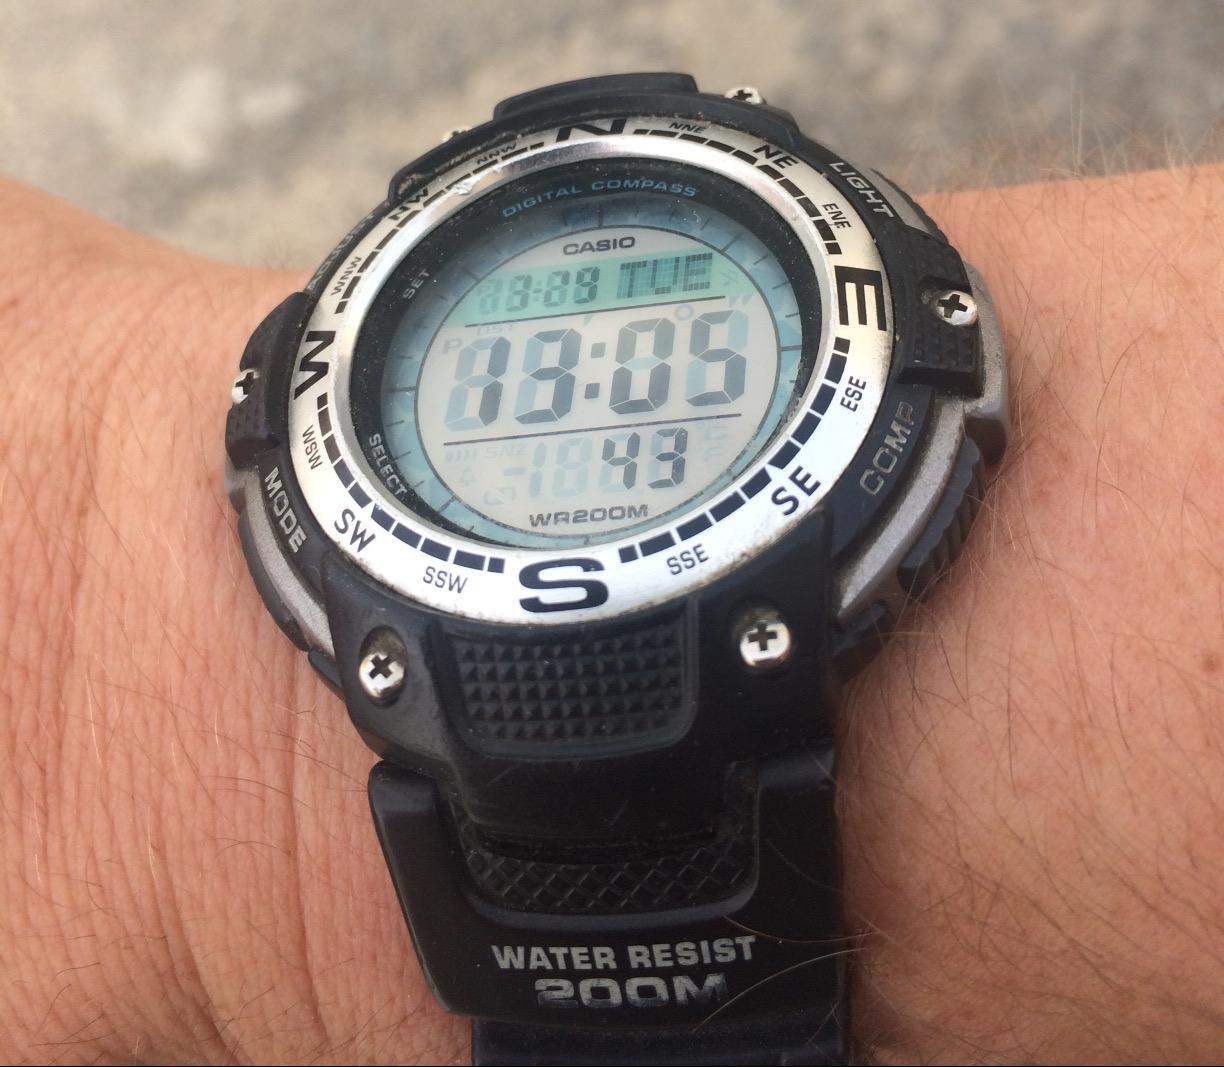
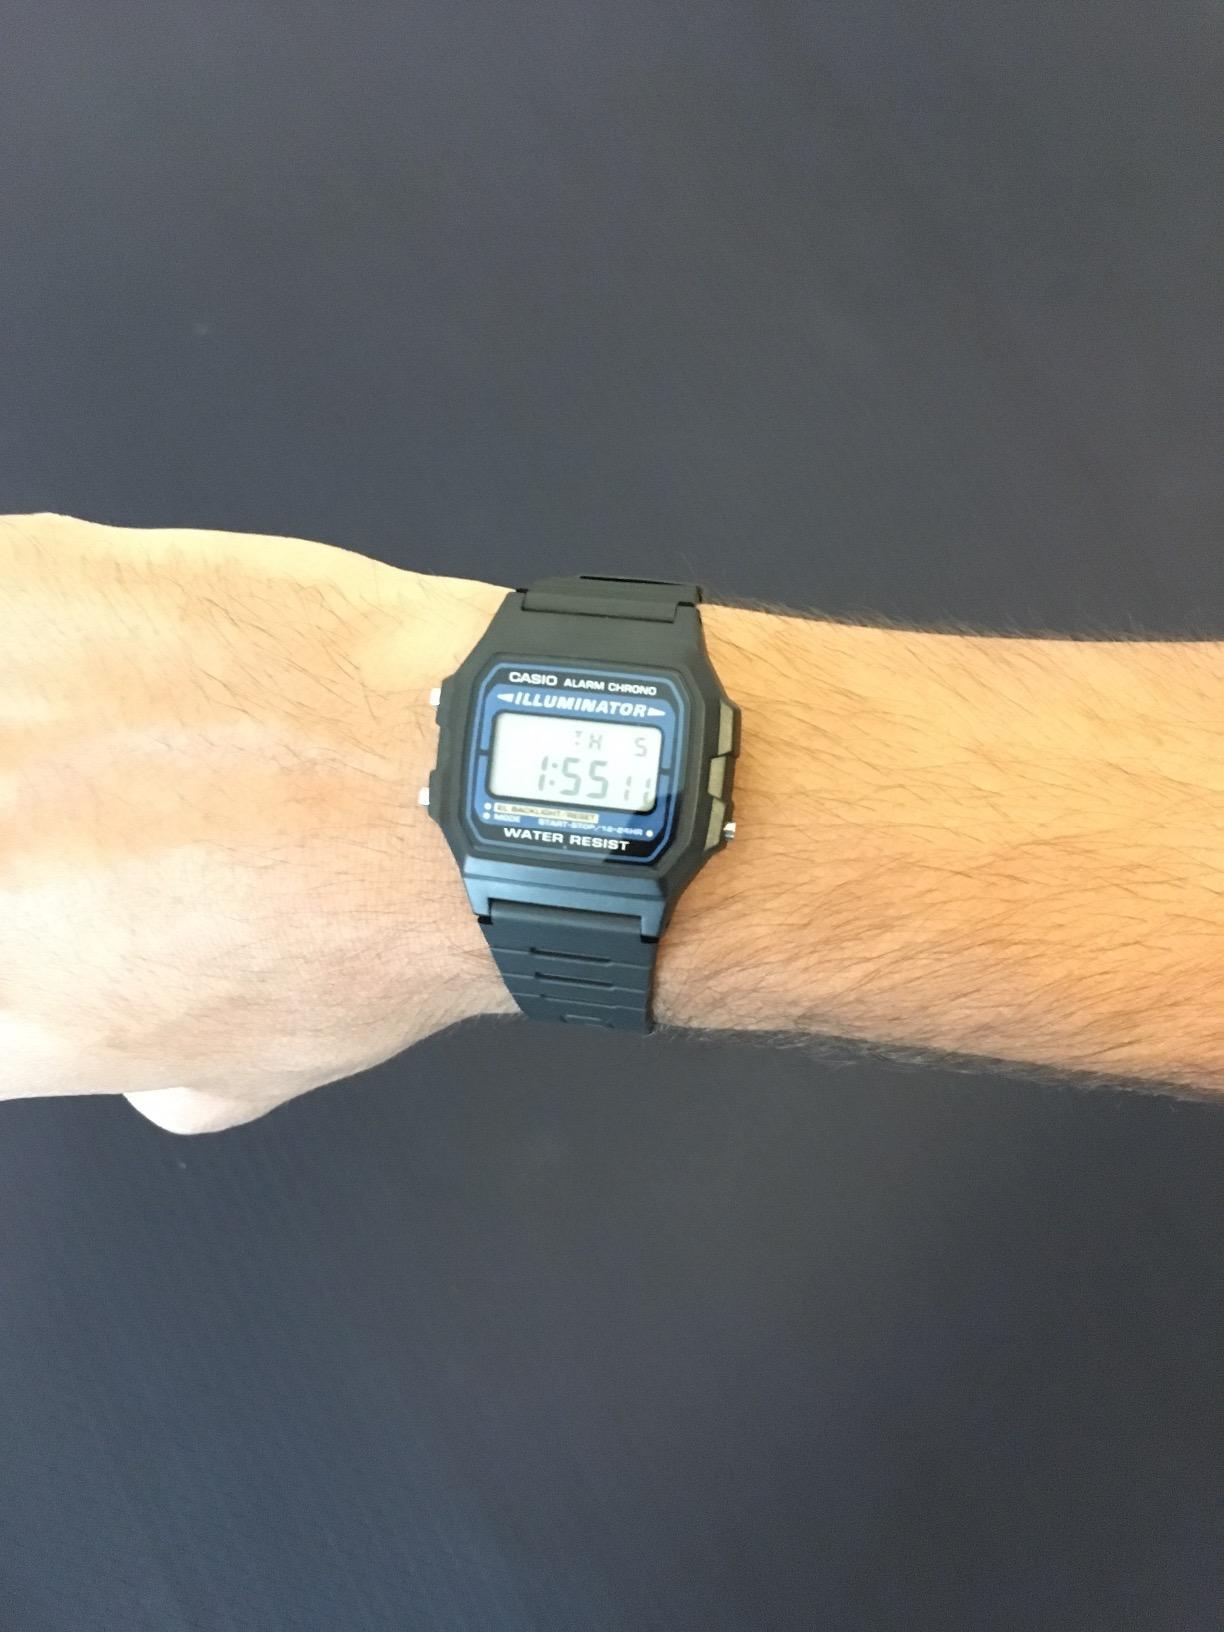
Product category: accessories_watch
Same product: no